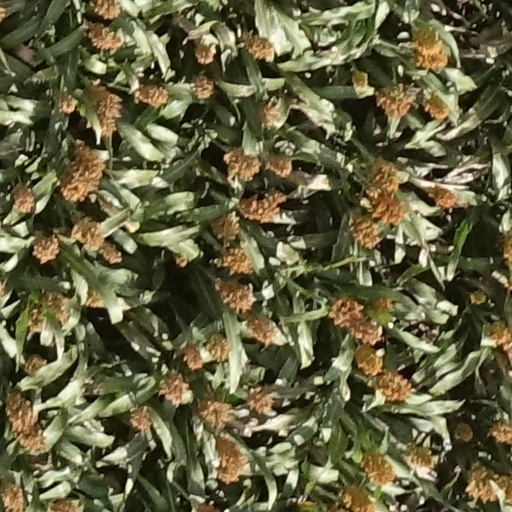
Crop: sorghum